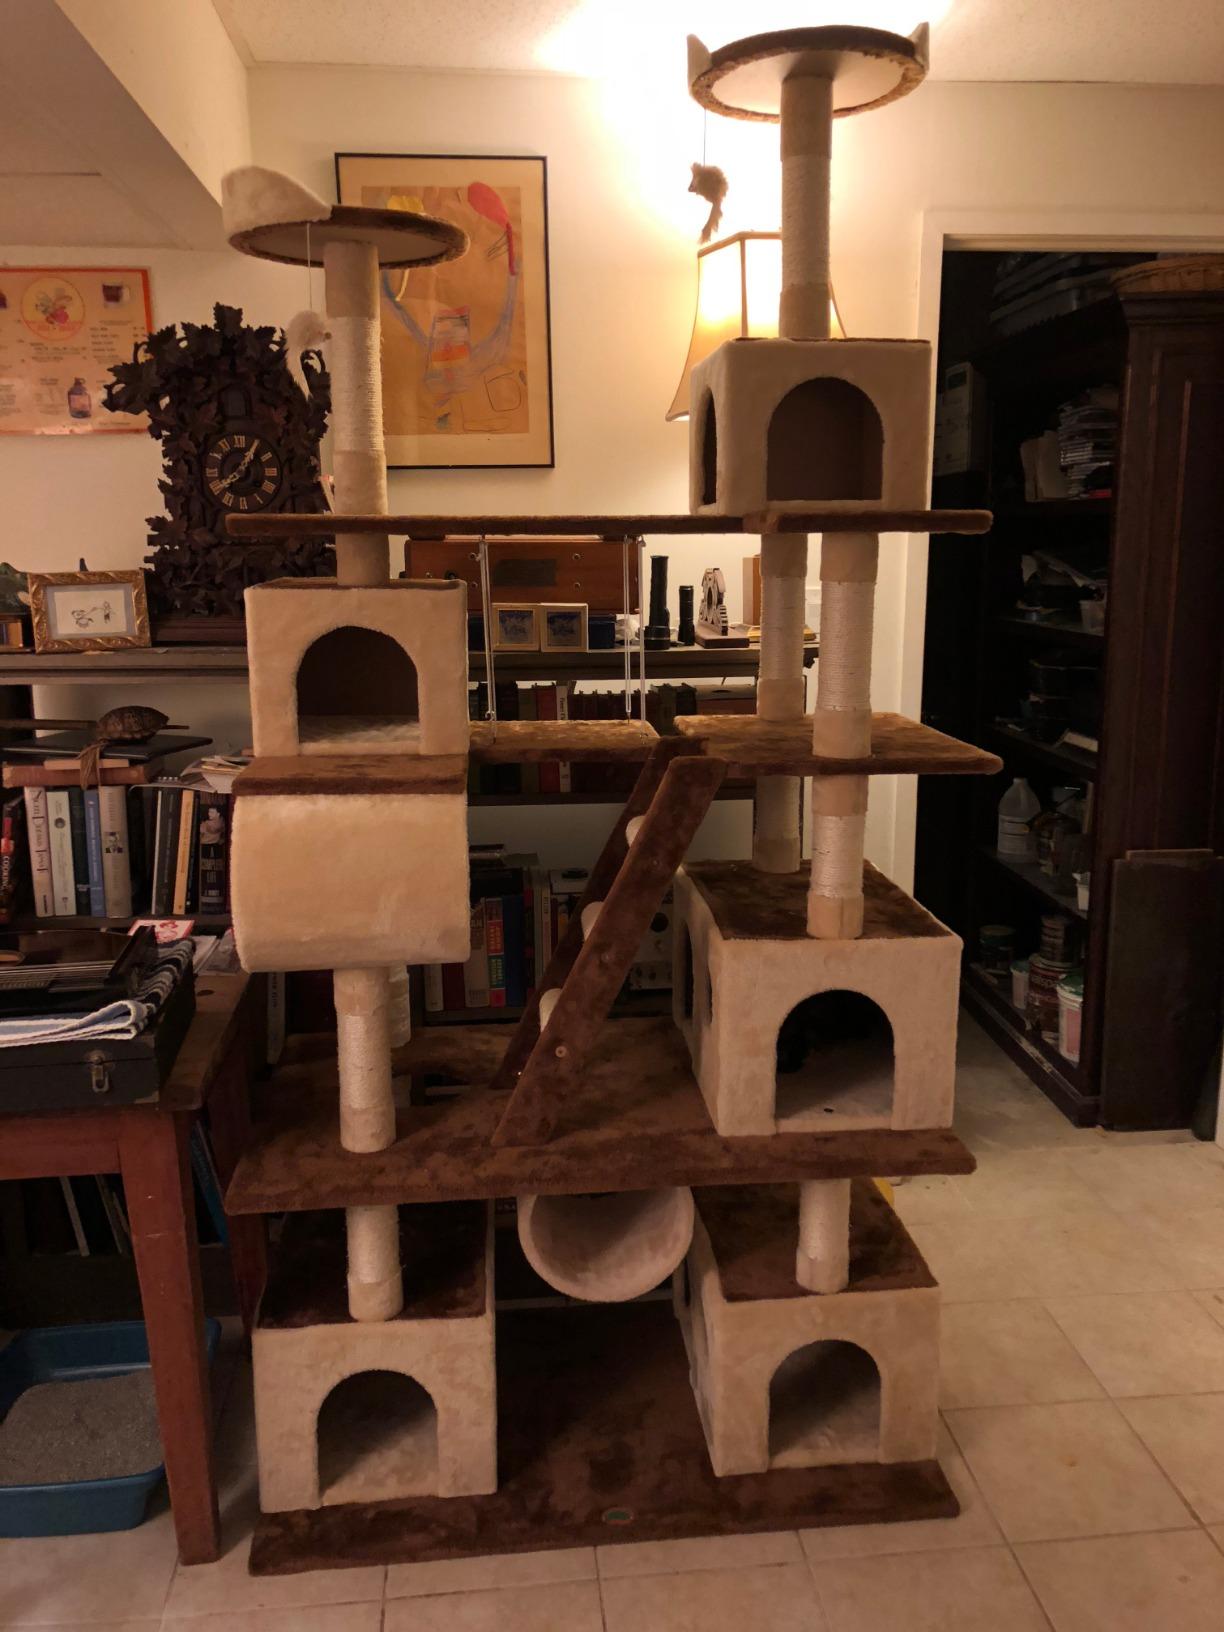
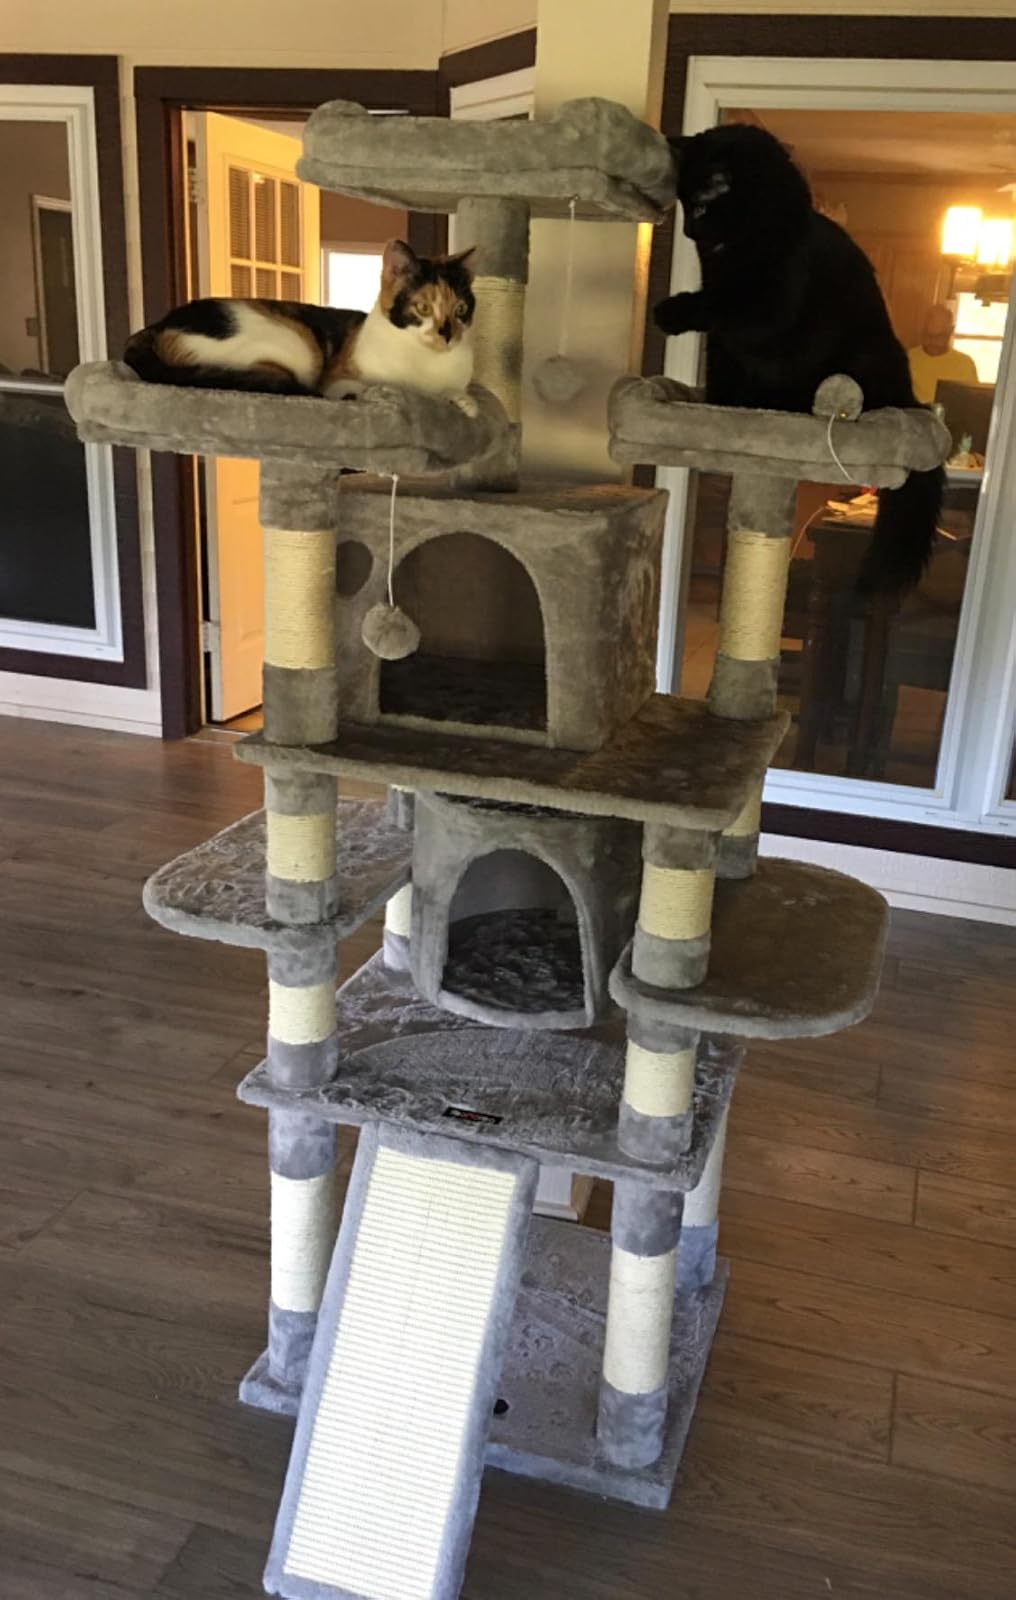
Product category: items_cat tree
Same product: no